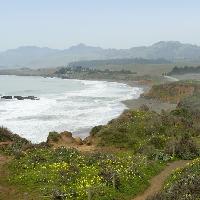
Weather: cloudy or overcast